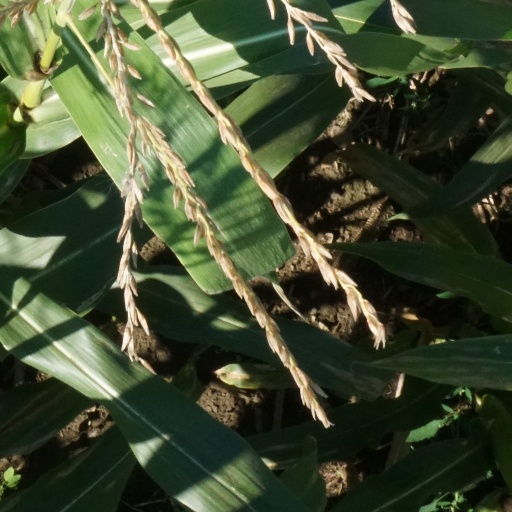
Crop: maize; corn